Croatia in the Eurovision Song Contest 2019

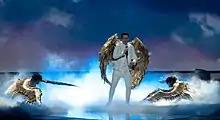
Roko during a rehearsal before the second semi-final

Roko took part in technical rehearsals on 7 and 11 May, followed by dress rehearsals on 15 and 16 May. This included the jury show on 15 May where the professional juries of each country watched and voted on the competing entries.